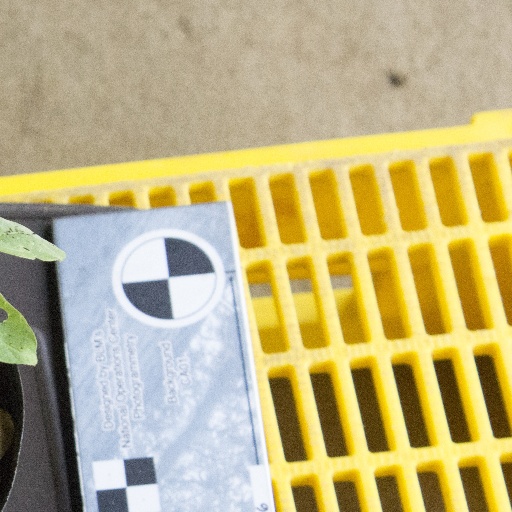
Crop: soybean